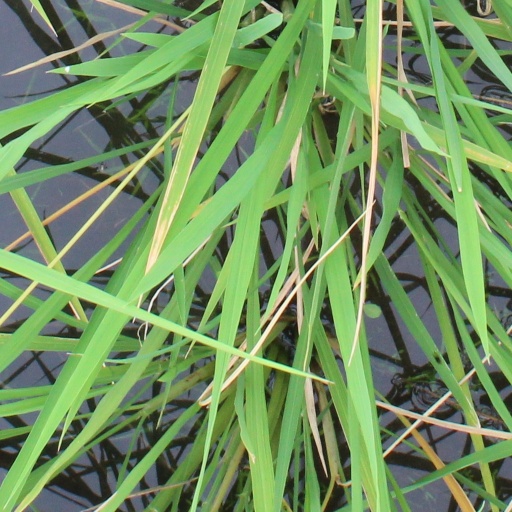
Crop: rice